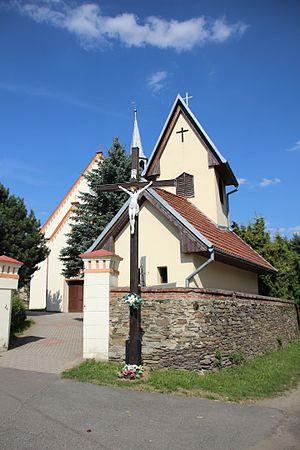
Mieszkowice est une localité polonaise de la voïvodie d'Opole et du powiat de Prudnik.